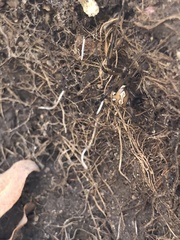
Species: Lactrodectus_hesperus